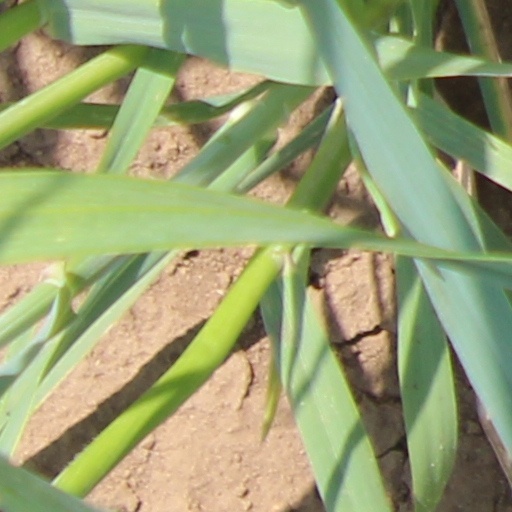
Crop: wheat